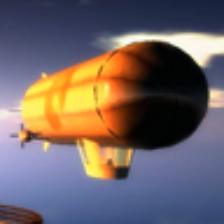
Label: NonHuman